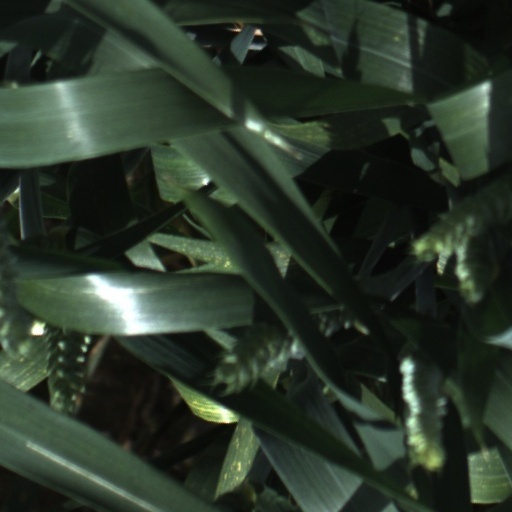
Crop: wheat